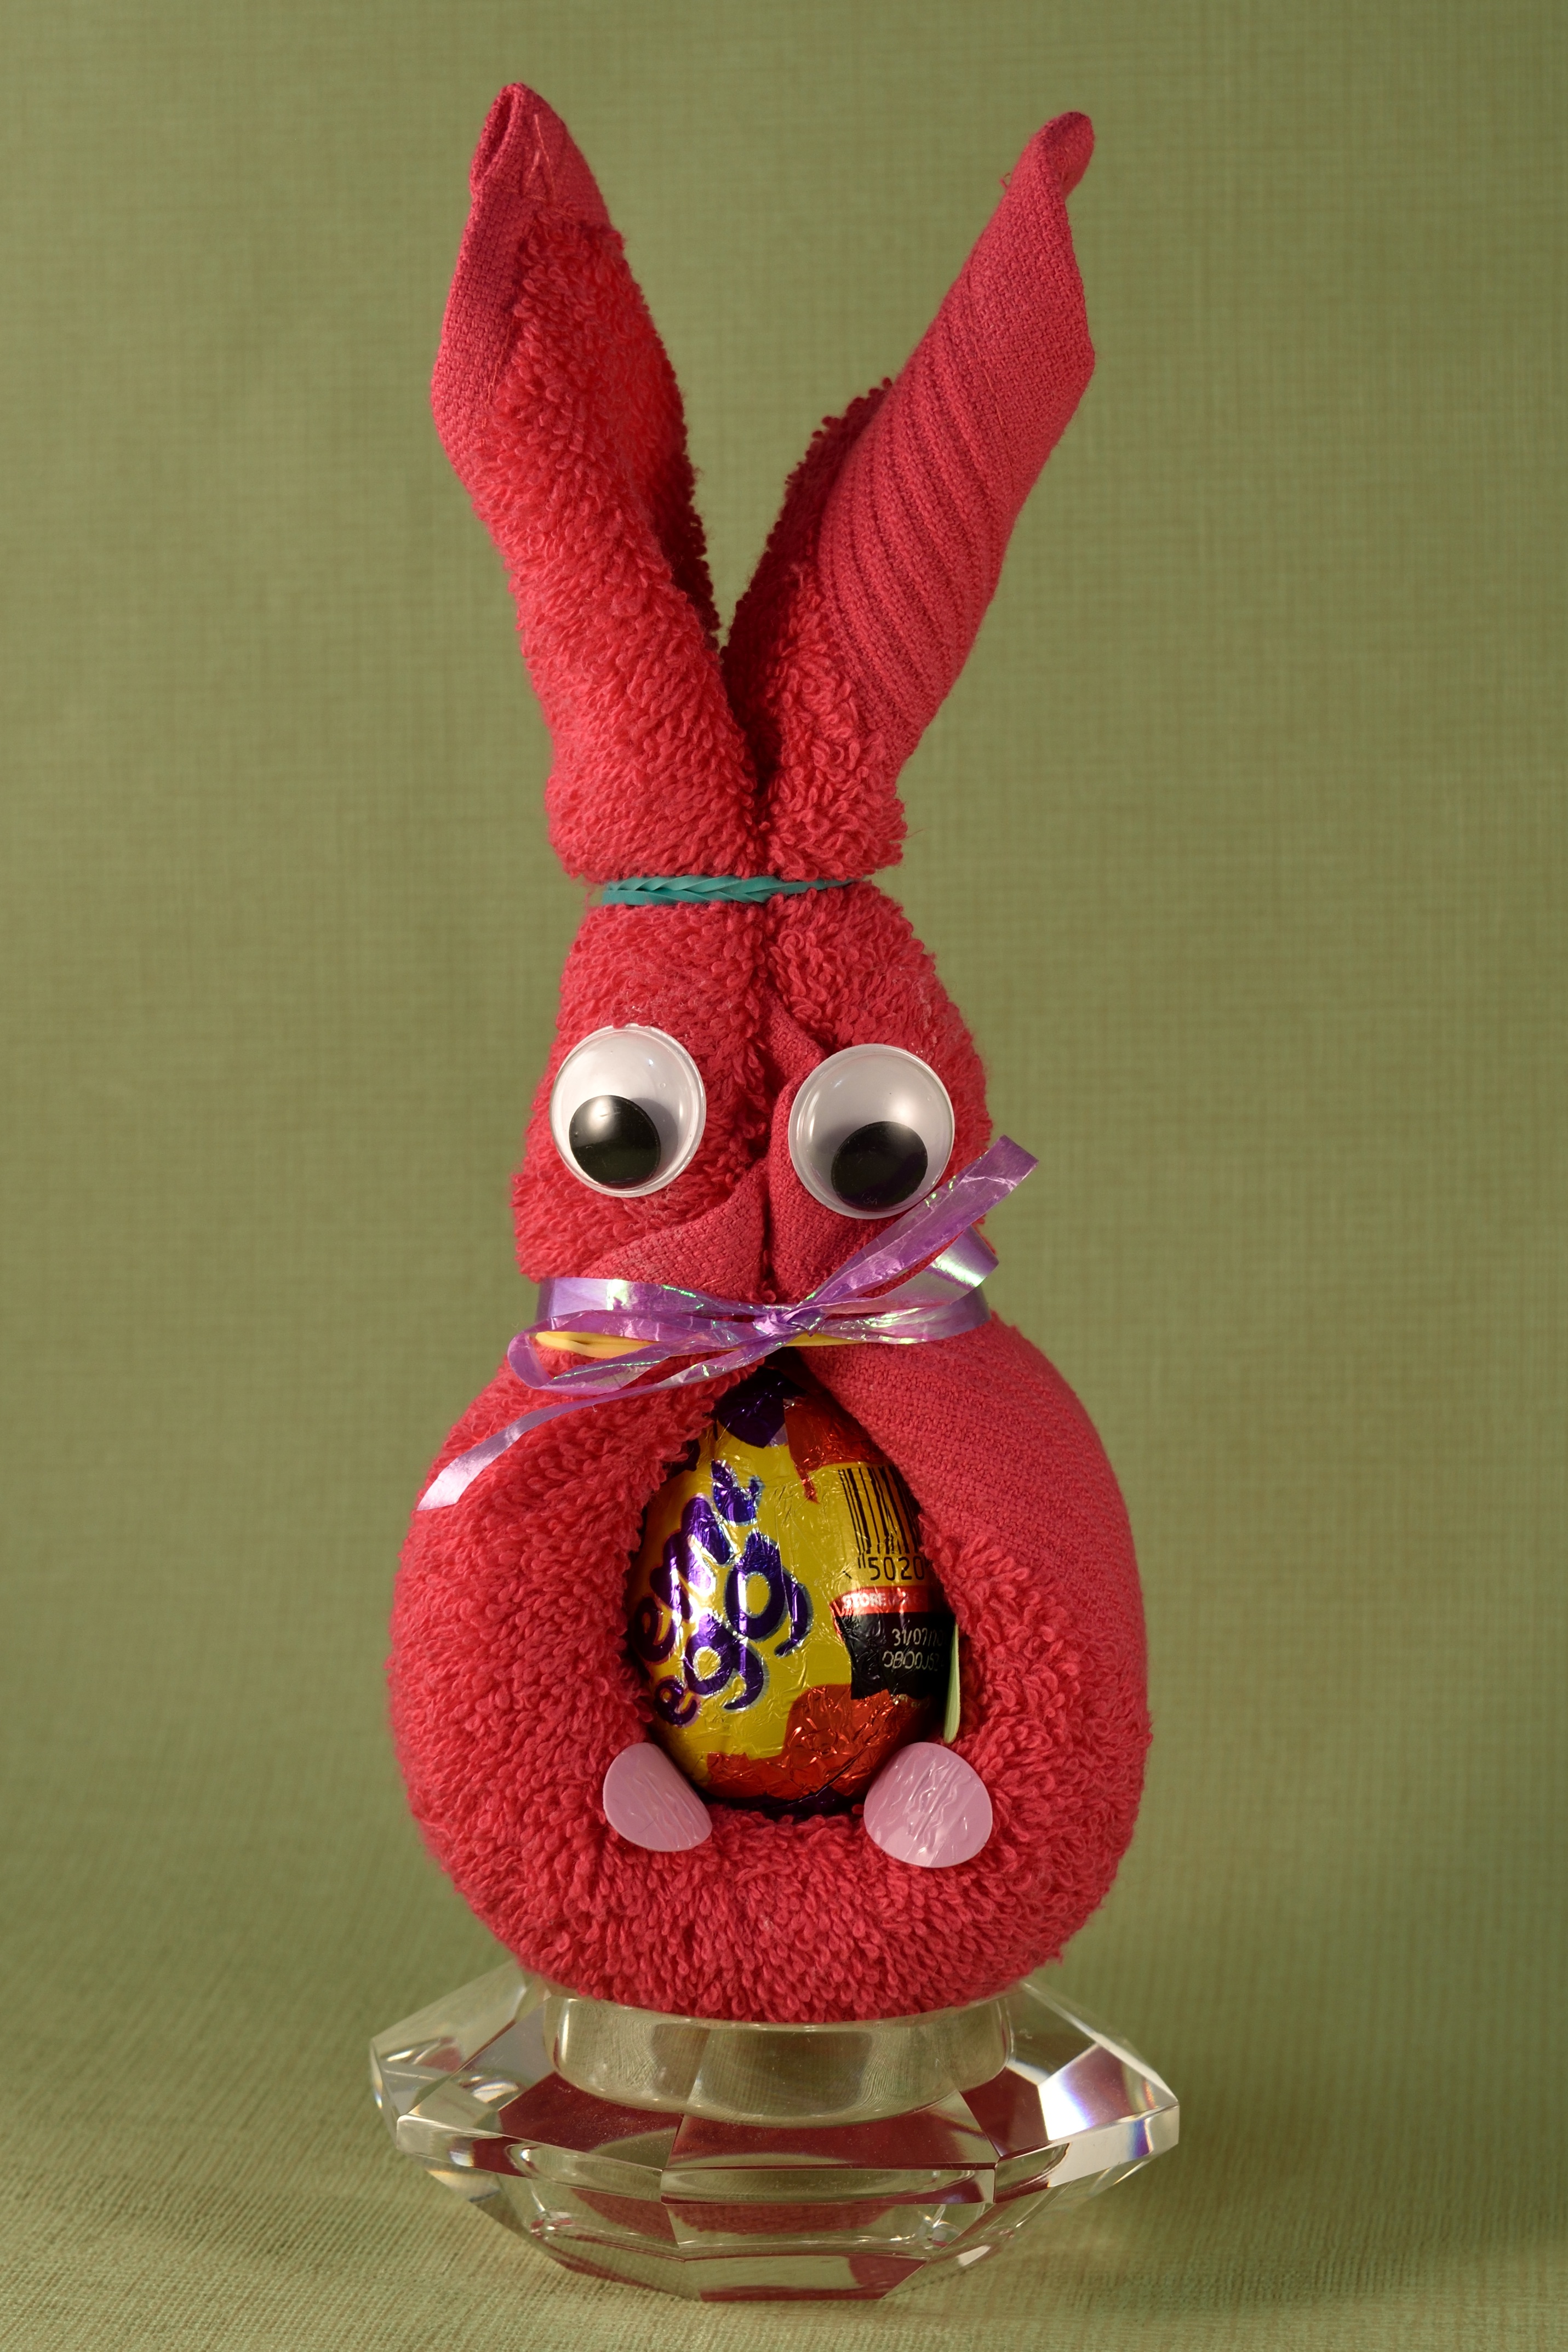
bird, decoration, red, toy, art, easter, bunny, handicraft, stuffed toy